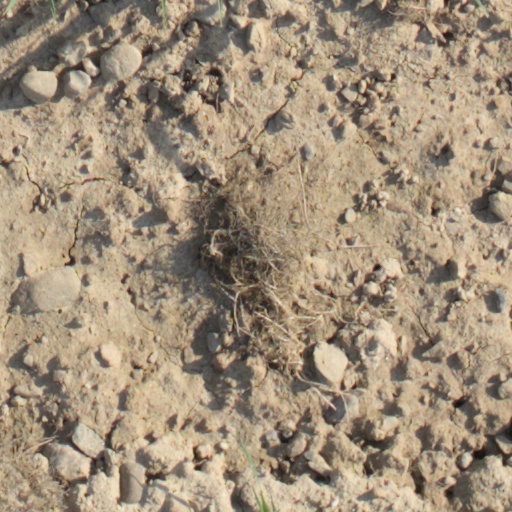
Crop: wheat